The Jinx (TV series)

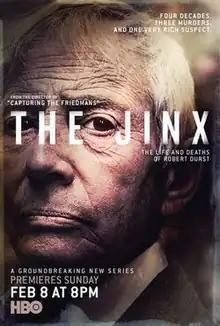
Promotional poster for the first season, titled "The Jinx: The Life and Deaths of Robert Durst".

The Jinx is an American true crime documentary television series about New York real estate heir Robert Durst, a convicted murderer. The first season, subtitled "The Life and Deaths of Robert Durst", debuted on HBO on February 8, 2015, and it consists of six episodes.